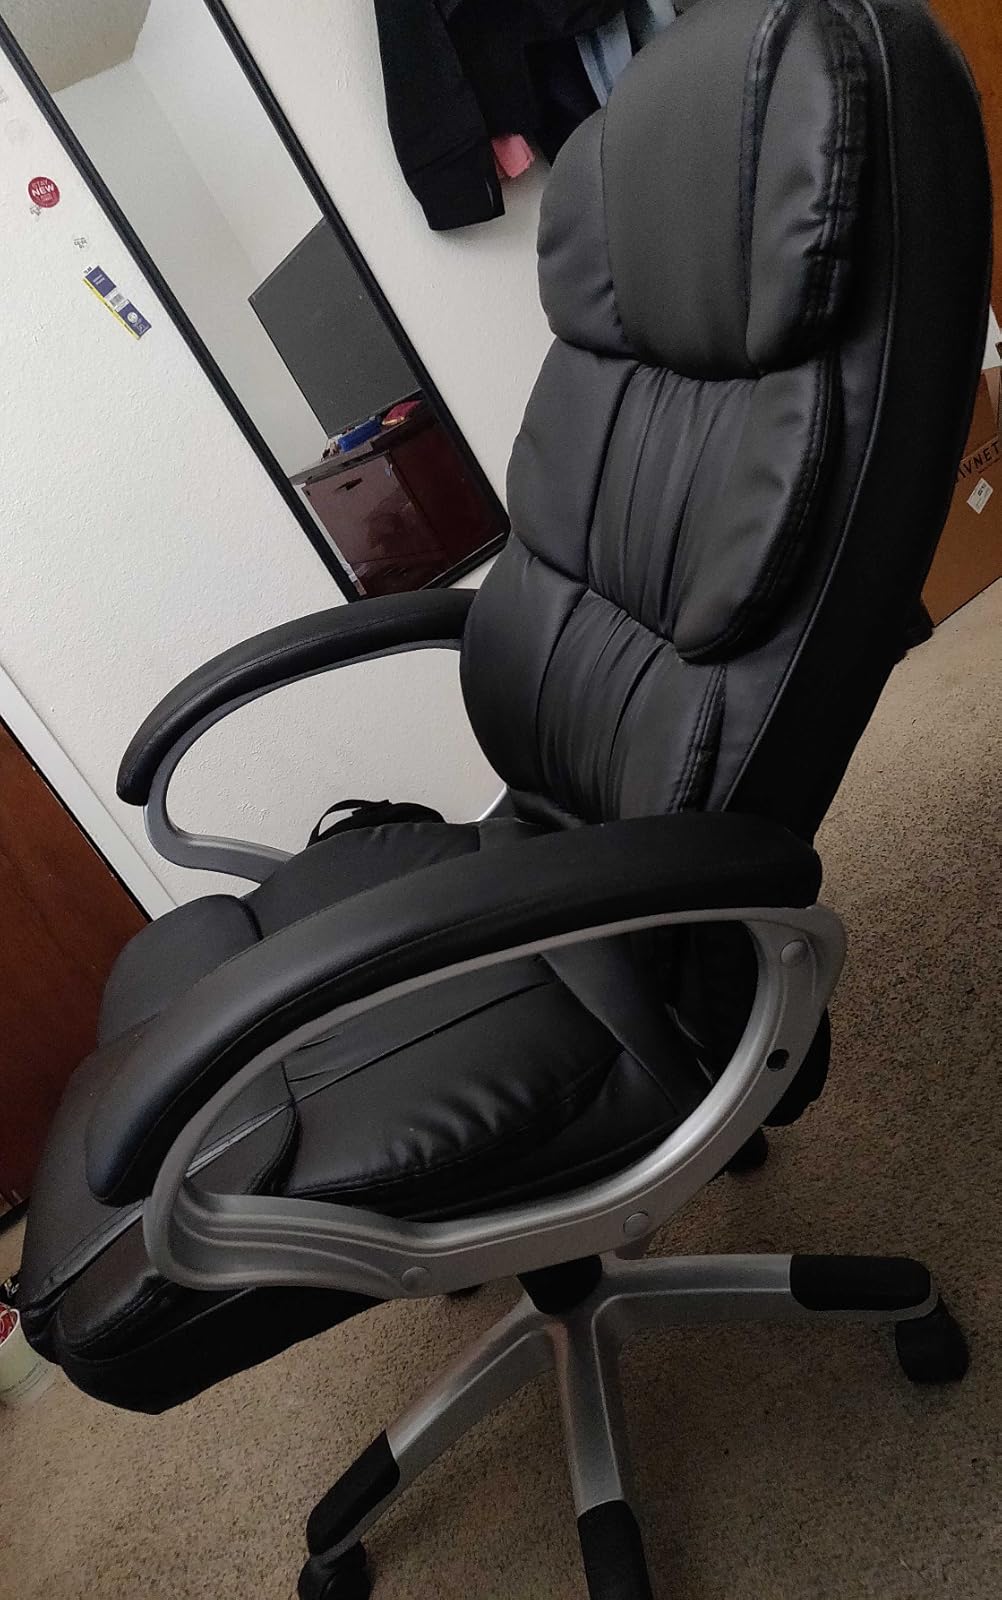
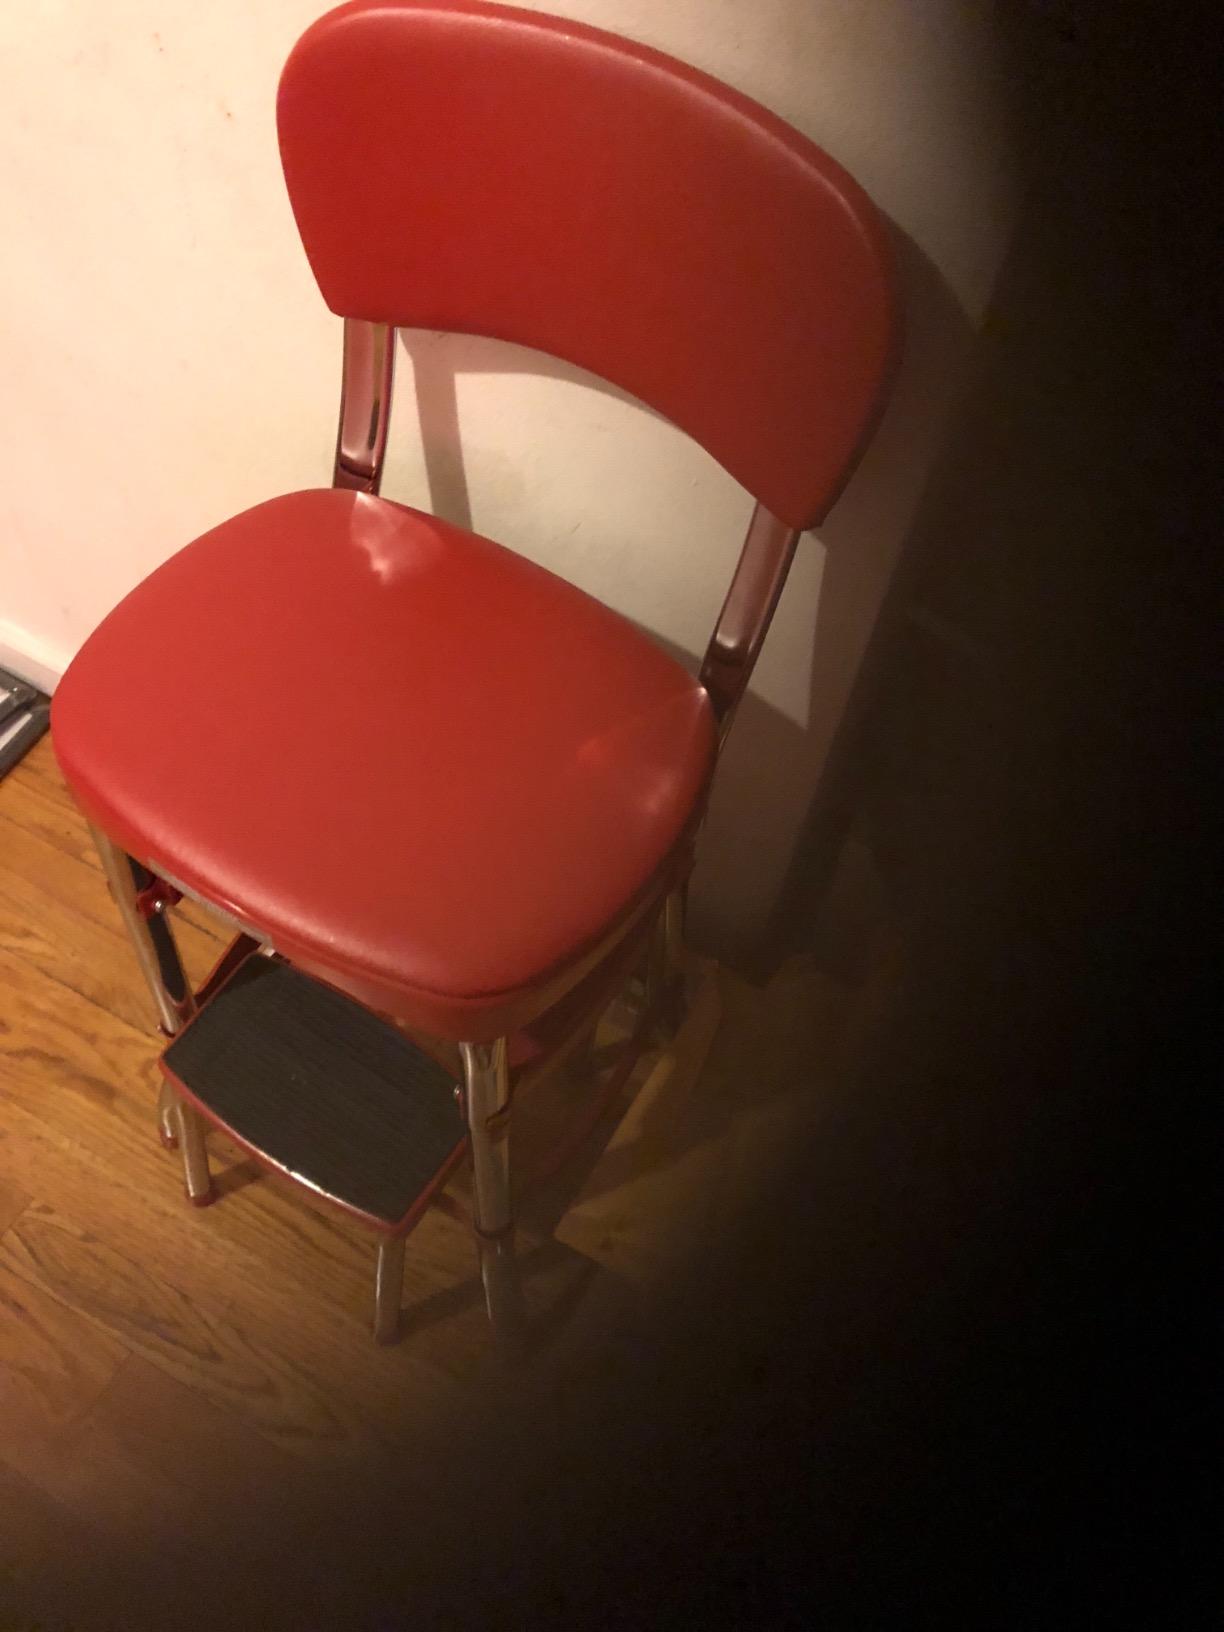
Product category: items_chair
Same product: no